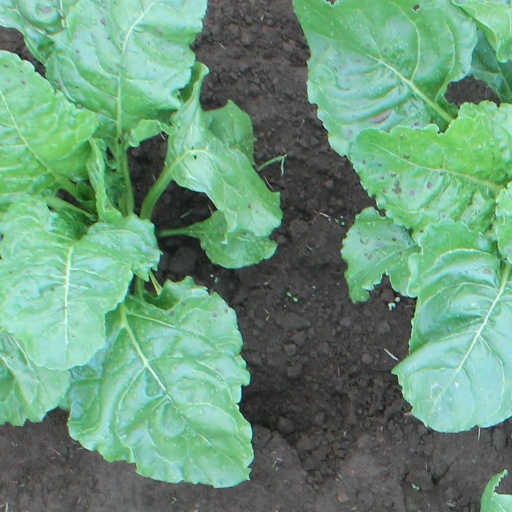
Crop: sugar beet